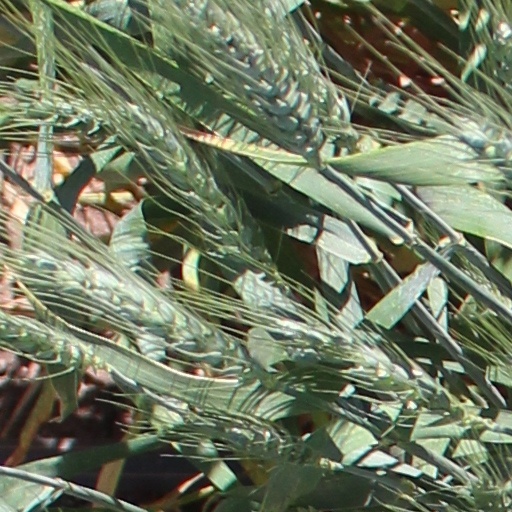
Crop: wheat